Lin Ma Hang Road

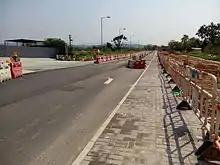
Lin Ma Hang Road near Ta Kwu Ling

Lin Ma Hang Road is one of the northernmost roads in Hong Kong. Most of the road was built along the border with mainland China along the Sham Chun River.